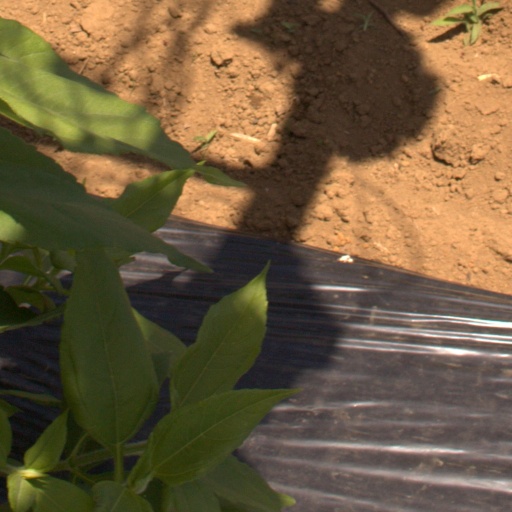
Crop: Jerusalem artichoke